Great Britain women's national rugby sevens team

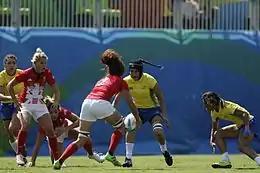
Great Britain vs Brazil at the 2016 Olympics

When rugby sevens was admitted to the Summer Olympics in 2009, it was unknown how Great Britain could qualify. England, Wales and Scotland; three of the four nations that make up the United Kingdom that Great Britain represents at the Olympics, all compete separately within international sevens competition. It was suggested that if any of them finished in an Olympic qualifying spot then Great Britain would qualify through them. However, the International Olympic Committee (IOC) and International Rugby Board (IRB) clarified that Great Britain must select only one nation to be the only one able to obtain qualification as it was viewed that the three individual nations could give Great Britain three chances to qualify compared with other nations only having one. The individual British rugby unions selected England to be the lead nation due to their professional sevens set-up. This also meant that Wales and Scotland could no longer participate in the repecharge competition on behalf of the Sevens Women Grand Prix Series if they qualified due to participation in the repecharge being limited to nations who could qualify for the Olympics. England secured Great Britain's qualification to the 2016 Summer Olympics by finishing fourth in the 2015 World Rugby Women's Sevens Series after defeating the United States in the third place playoff in Amsterdam.